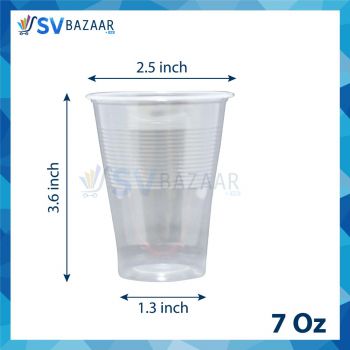
Label: plastic